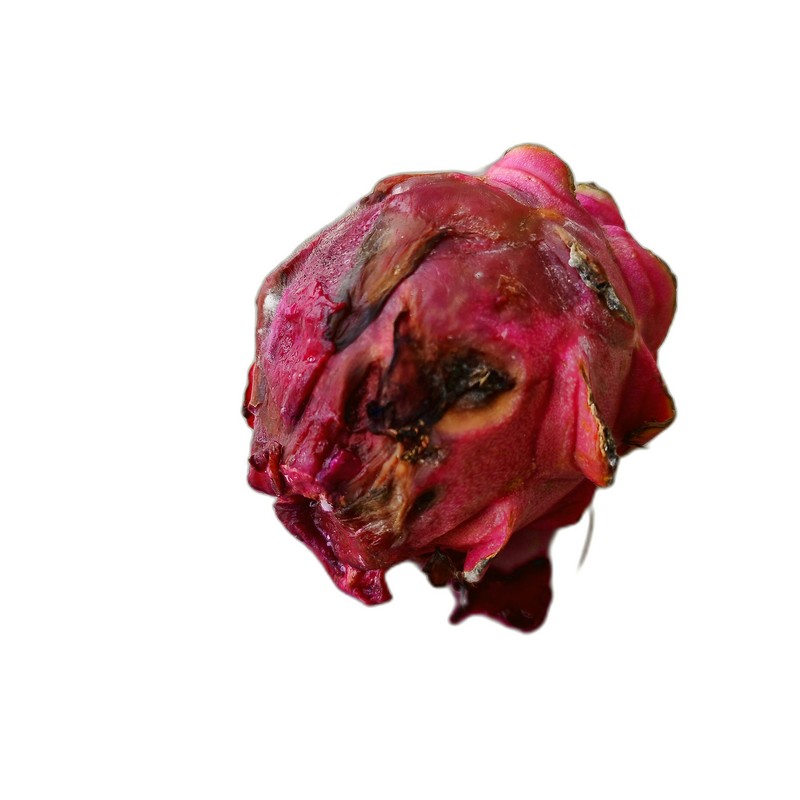
Label: Defect Dragon Fruit